P.S. I Love You (Robin Daggers song)

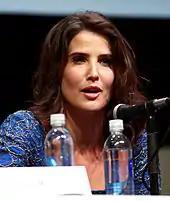
Smulders' performance as Robin Daggers received positive reviews.

"P.S. I Love You" appeared in an episode of the same name which aired on February 4, 2013. A digital single was released by 20th Century Fox Records that day. It was later included on the compilation album, "How I Met Your Music: Deluxe" (2014). Portions of the music video were shown in the episode; the full video became available in a press release the following day. The video was included in the series' season-eight DVD release. The "P.S. I Love You" episode received a 4/11 Nielsen rating/share in the 18–49 demographic and attracted 10.30 million American viewers, up eight percent from the previous episode. It was the night's top-rated show, and the most-watched of the series' season.